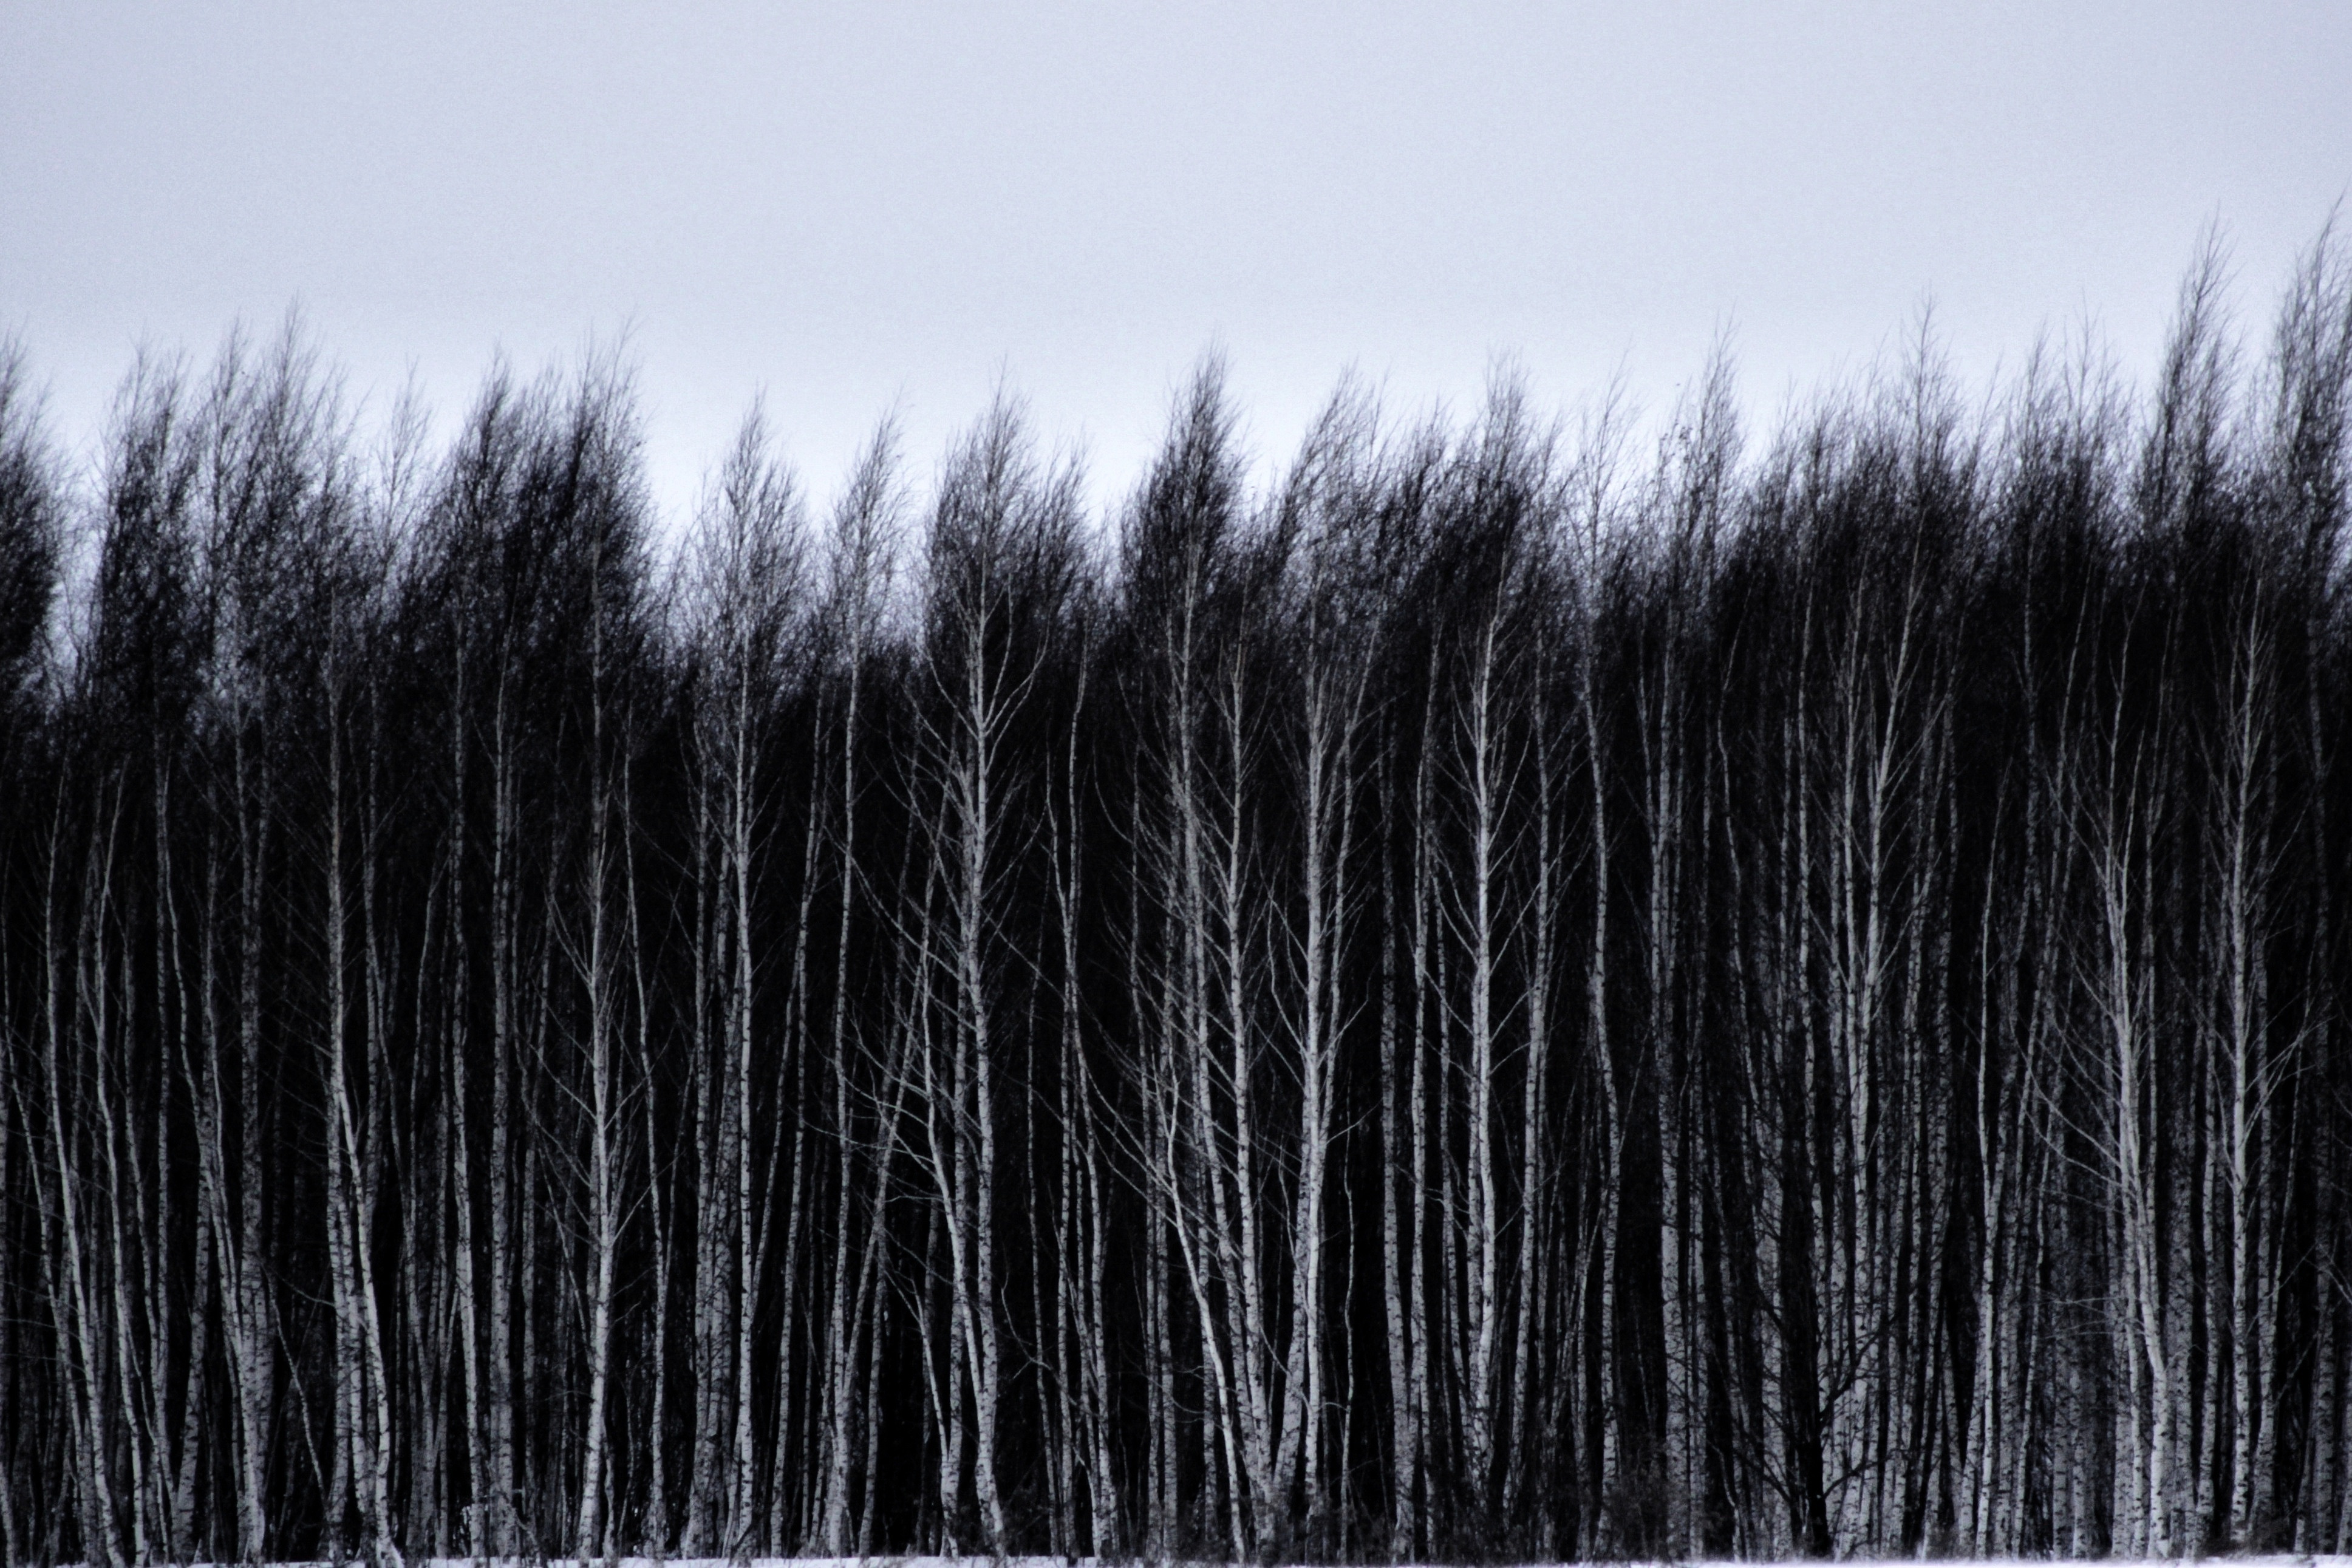
tree, forest, grass, branch, snow, winter, black and white, plant, frost, spruce, habitat, monochrome photography, natural environment, atmospheric phenomenon, grass family, woody plant, land plant